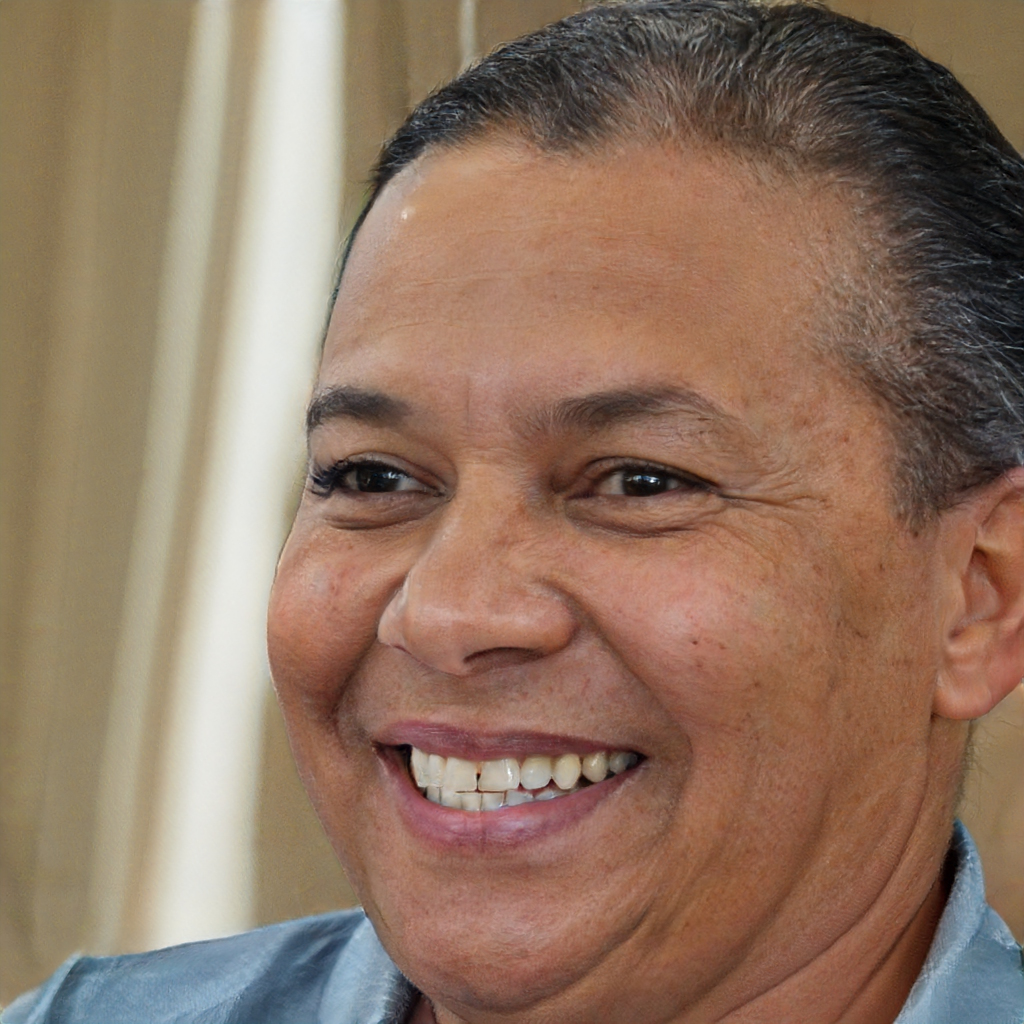
Label: No Watermark